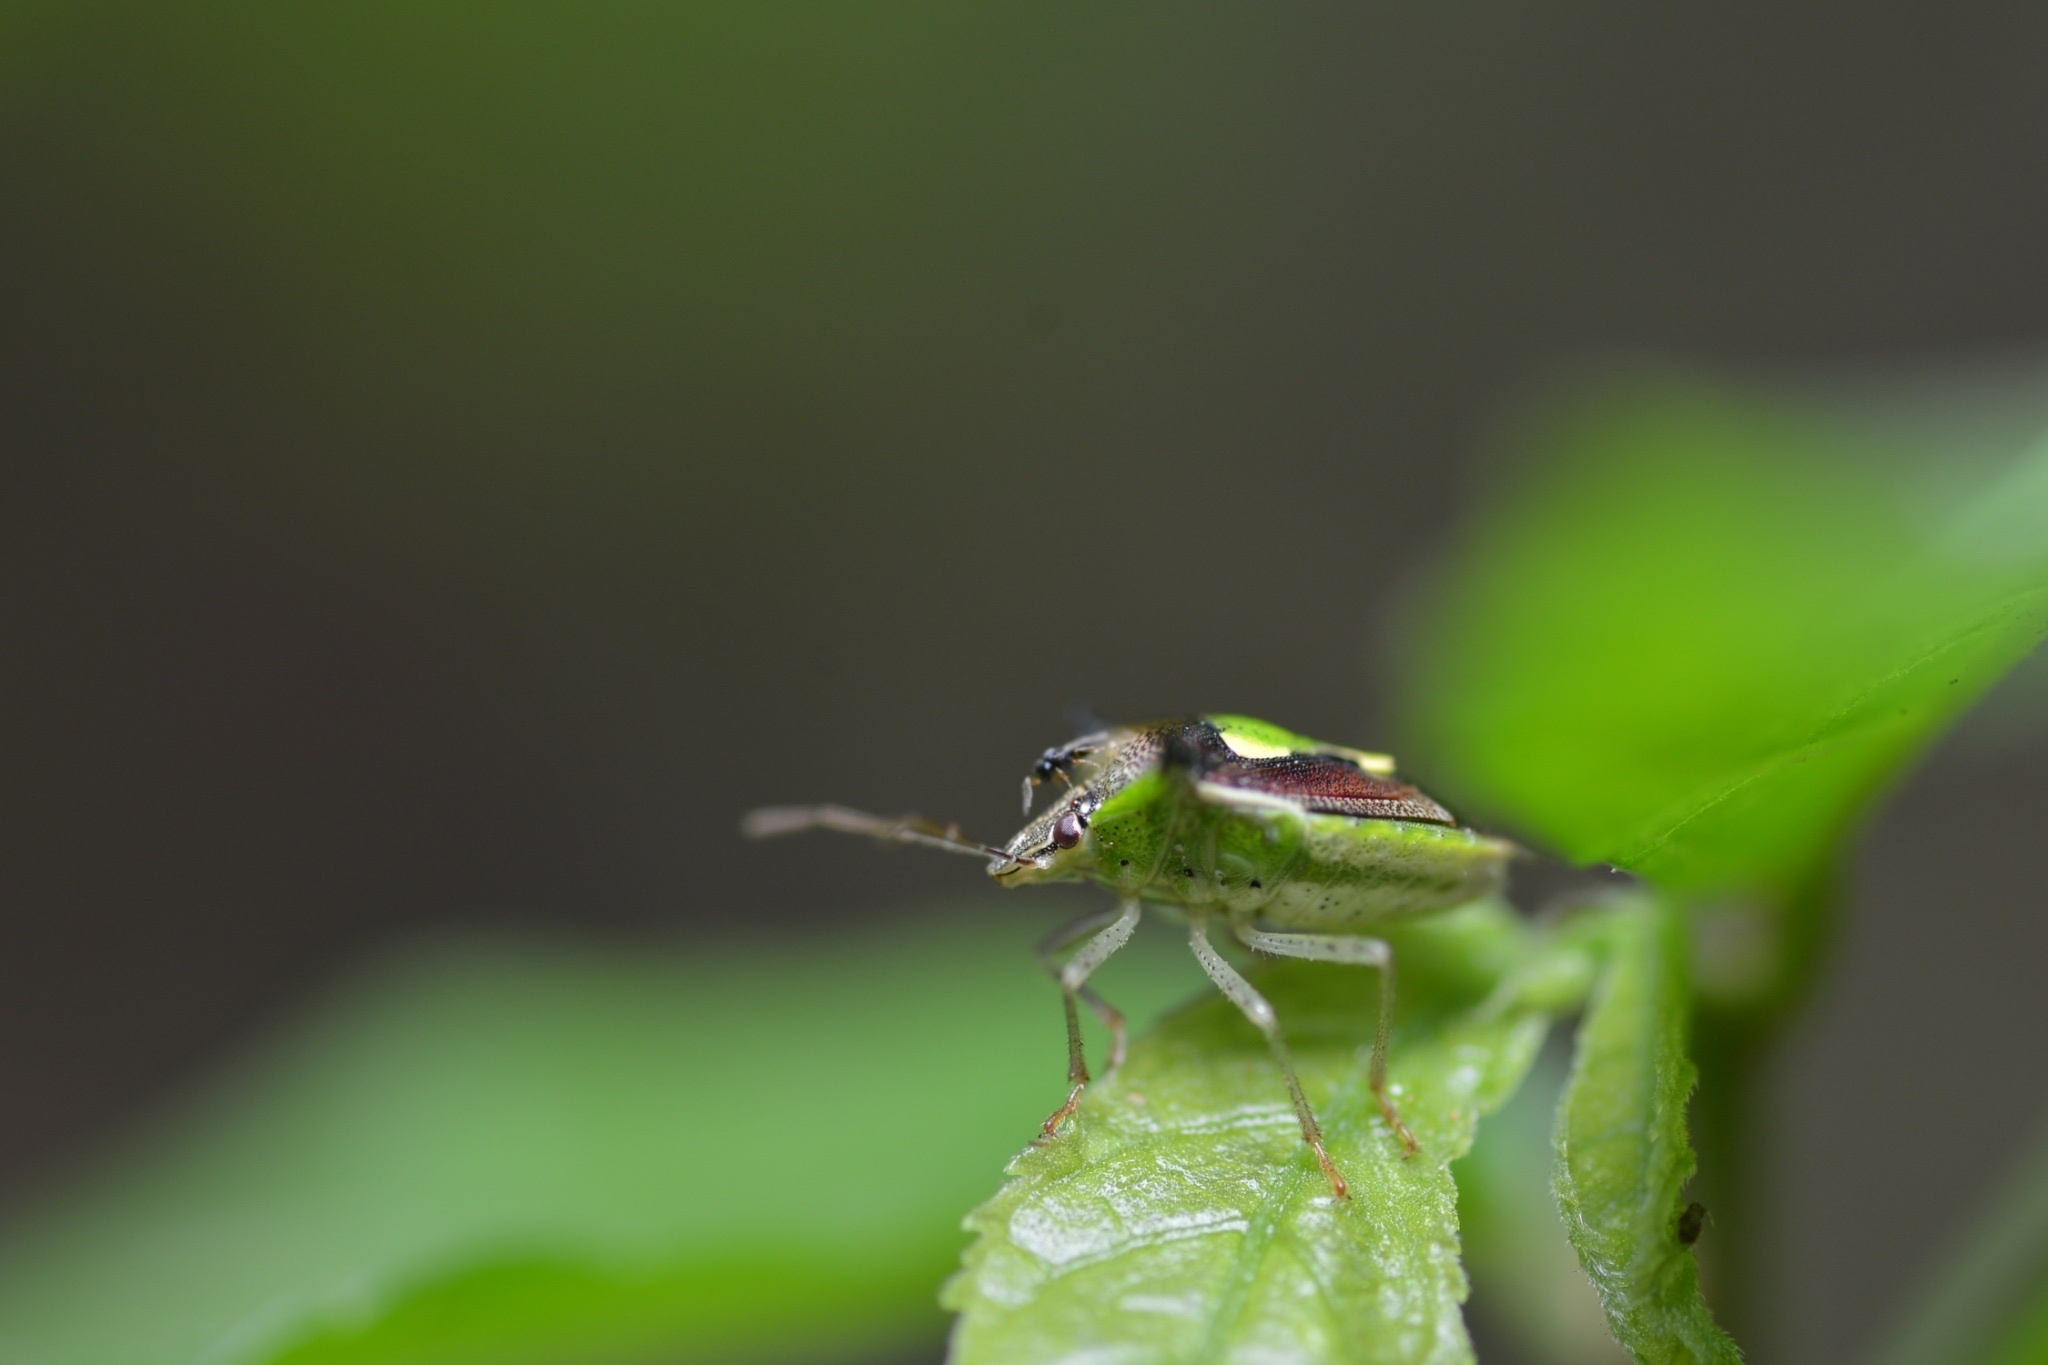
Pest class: stink_bug